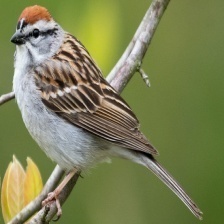
Species: CHIPPING SPARROW
Scientific name: SPIZELLA PASSERINA